Paris Saint-Germain FC in international football

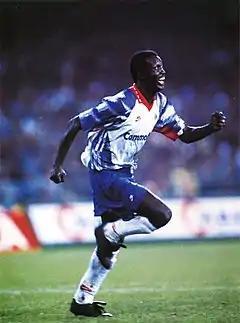
PSG's George Weah in 1992.

The Parisians made their European debut against Lokomotiv Sofia in Bulgaria. Without playmaker Dahleb, they were fortunate to suffer a narrow 1–0 defeat. At the Parc des Princes, Georges Peyroche's men dominated from start to finish but were on the verge of elimination when Lokomotiv responded to Toko's goal just after halftime. They now needed two more goals. Bathenay quickly restored the lead to a PSG side that had to wait until the final ten minutes to seal their thrilling qualification for the round of 16. Toko capitalized on a cross from Pascal Zaremba to score a superb half-volley before Michel N'Gom and Lemoult ended any hopes of a comeback for the visitors with a 5–1 scoreline.